Ray Wilson (musician)

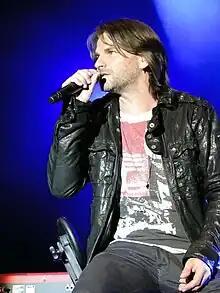
Wilson performing in 2010

In 1999, Wilson released the album "Millionairhead" with a solo project called Cut_. It was remastered in 2007 with three additional songs added.